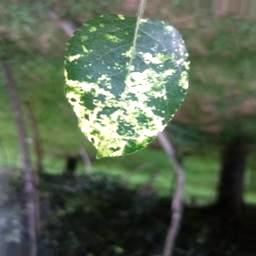
Label: Apple_Mosaic